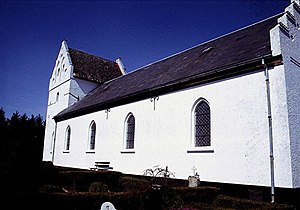
Søby Kirke (Assens Kommune)
Søby Kirke
Søby Kirke i Danmark. Kirke Søby kirke
Søby Kirke ligger i landsbyen Søby ca. 8 km Ø for Assens.